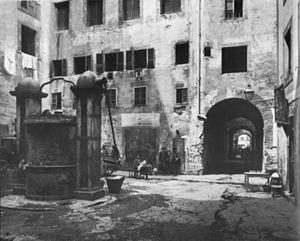
Des quartiers juifs dits ghettos ont existé à différentes périodes de l'histoire de l'Italie.